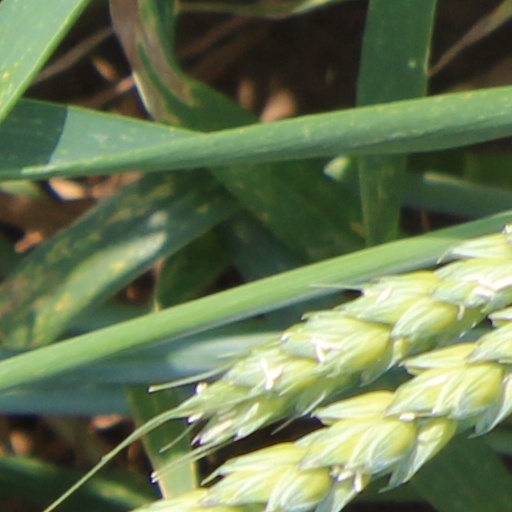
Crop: wheat